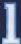
Number: 1